Geometric morphometrics in anthropology

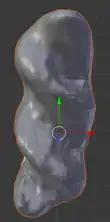
3D Cleaned Scanned Twirl

Semilandmarks, also called sliding landmarks, are used when the location of a landmark along a curvature might not be identifiable or repeatable. Semilandmarks were created in order to take landmark based geometric morphometrics to the next step by capturing the shape of difficult areas such as smooth curves and surfaces. In order to obtain a semilandmark, the curvature still has to start and end on definable landmarks, capture observed morphology, remain homologous across specimens in the same steps seen above for regular landmarks, be equal in number, and equally distant apart. When this approach was first proposed, Bookstein suggested gaining semilandmarks by densely sampling landmarks along the surface in a mesh and slowly thinning out the landmarks until the desired curvature was obtained. Newer landmark programs aid in the process but there are still some steps that must be taken in order for the semilandmarks to be the same across the whole sample. Semilandmarks are not placed on the actual curve or surface but on tangent vectors to the curve or tangent planes to the surface. The sliding of semilandmarks in new programs is performed by either selecting a specimen to be the model specimen for the rest of the specimens or using a computational sample mean from tangent vectors. Semilandmarks are automatically placed in most programs when the observer chooses a starting and ending point on definable landmarks and sliding the semilandmarks between them until the shape is captured. The semilandmarks are then mapped onto the rest of the specimens in the sample. Since shape will differ between specimens, the observer has to manually go through and make sure the landmarks and semilandmarks are on the surface for the rest of the specimens. If not they must be moved to touch the surface, but this process still maintains the correct location. There is still room for improvement to these methods but this is the most consistent option at the moment. Once mapped on, these semilandmarks can be treated just like landmarks for statistical analysis.